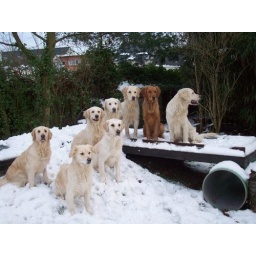
Alix is a female golden retriever and a service dog in training. Picture taken by her trainer.